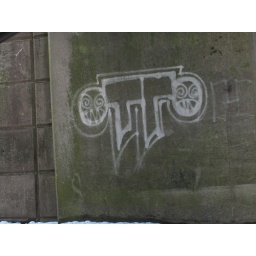
This architectural grafitti is under a train bridge in tiwn.scavenger hunt 101 #52 (grafitti)